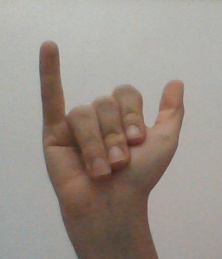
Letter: ya